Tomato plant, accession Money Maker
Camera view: bottom (45 deg); turntable rotation: 180 degrees
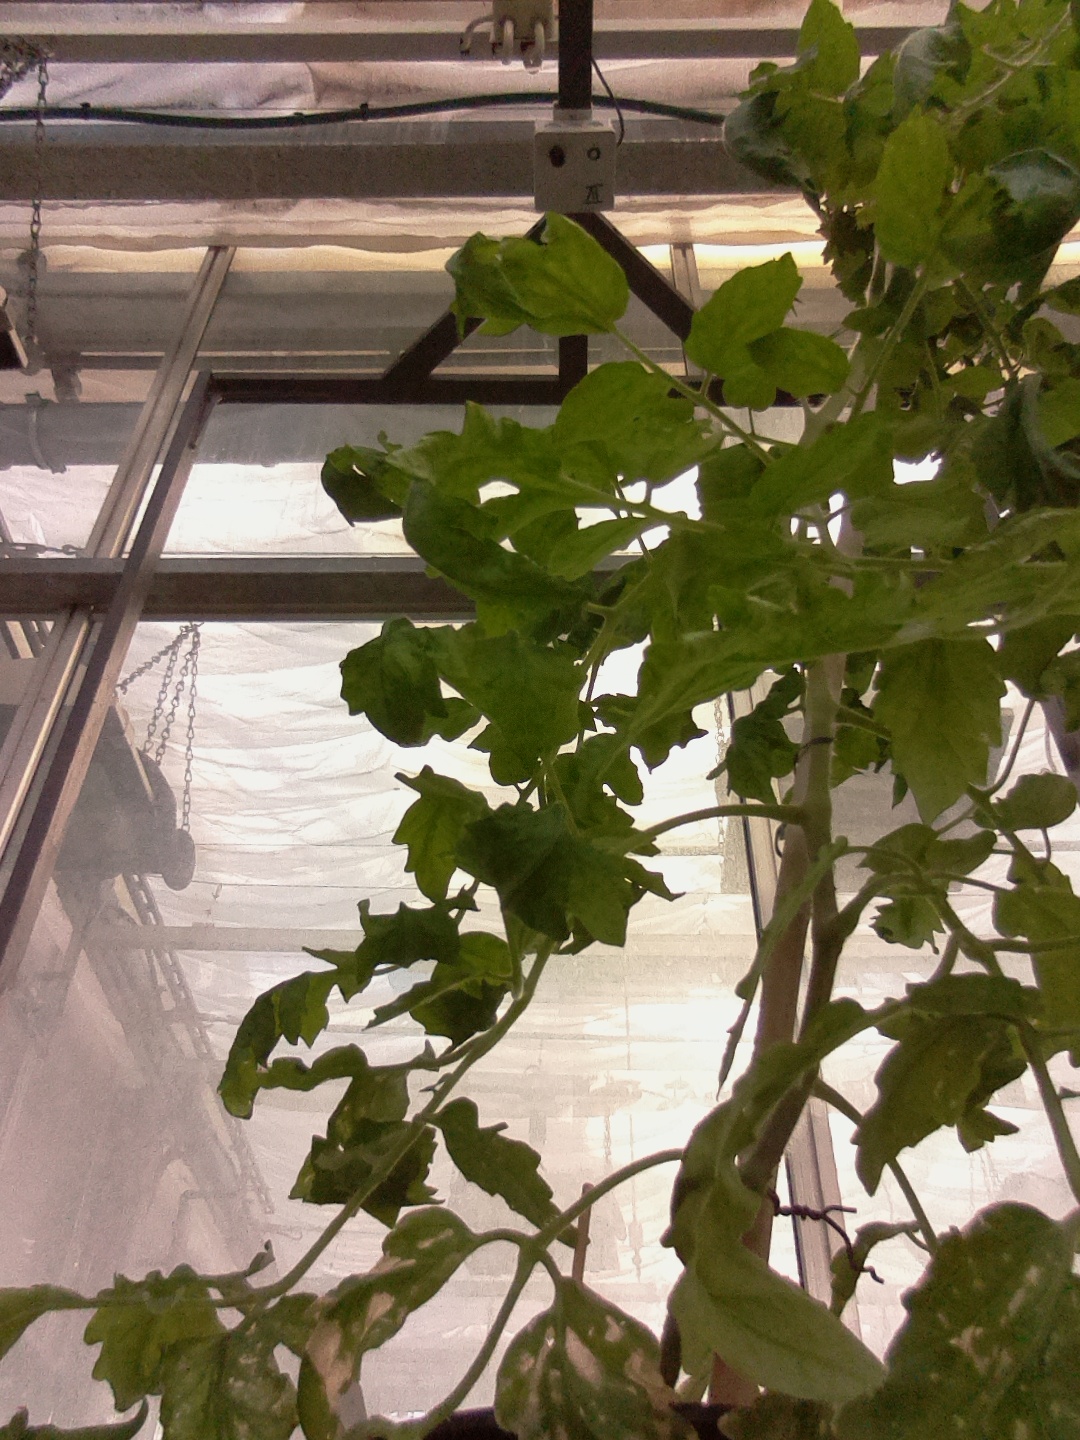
BBCH growth stage 70: Fruits at the main stem or branches visibles